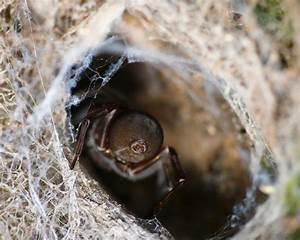
spider